Occupy Oakland

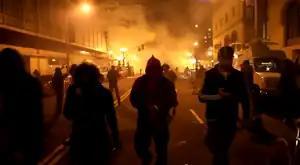
Protesters retreating east on 14th Street toward Lake Merritt after Oakland Police attempted to disperse them from Downtown with less lethal weapons.

Between 1,500 and 3,000 people gathered peacefully at the plaza on October 26, 2011. The plaza was re-taken by protesters with at least one tent erected that evening. The general assembly voted to organize a general strike for November 2.